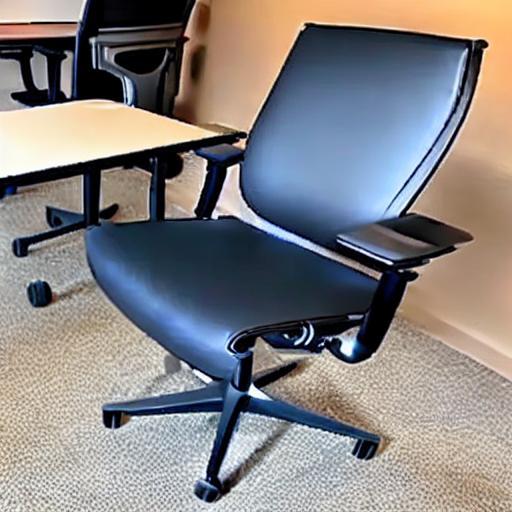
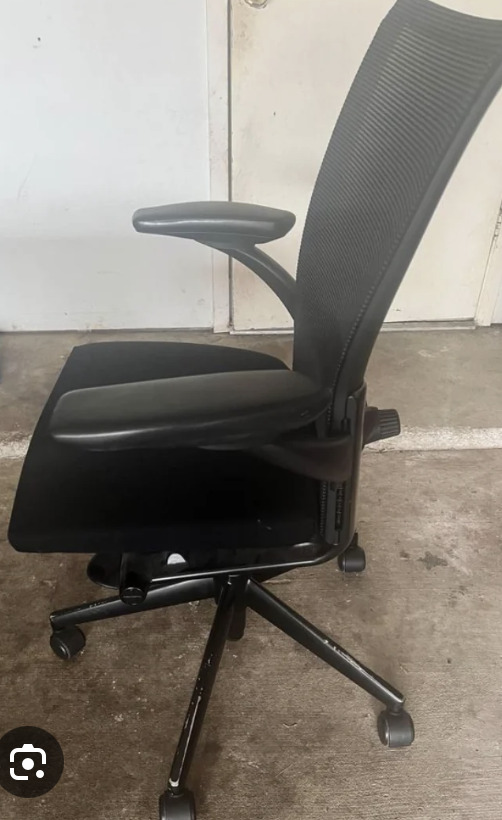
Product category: items_chair
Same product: no